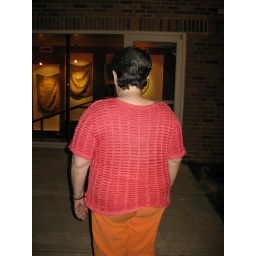
Done in pink and red